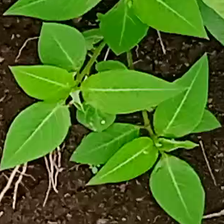
Weed species: Moti_dudhi(Euphorbia_geneculata_L)